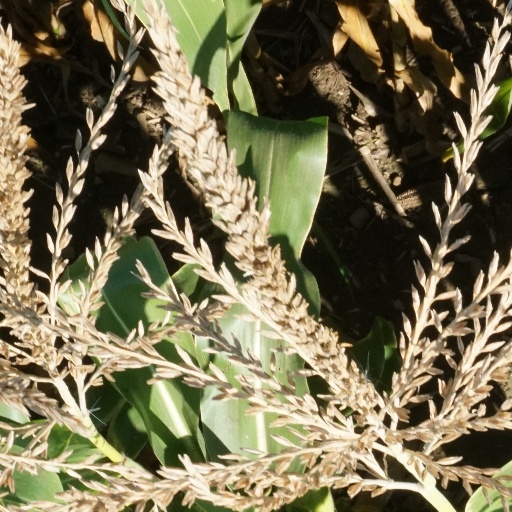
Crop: maize; corn